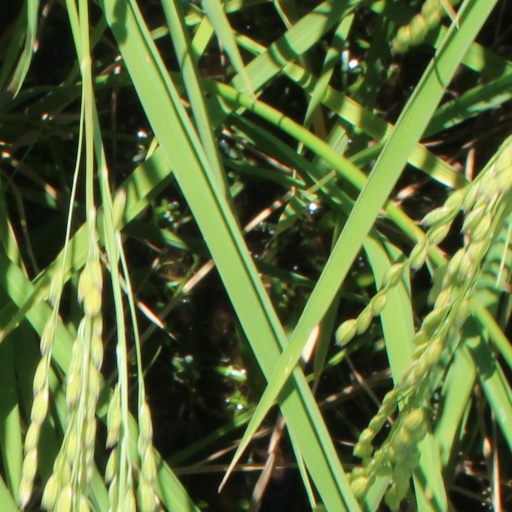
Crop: rice